Tabanac

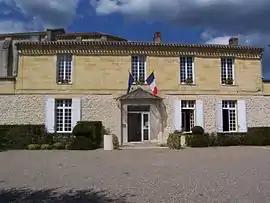
The town hall in Tabanac

Tabanac is a commune in the Gironde department in Nouvelle-Aquitaine in southwestern France.